Tembien

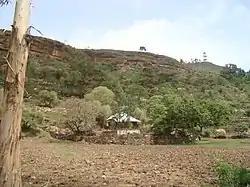
Cliff in Amba Aradam Sandstone at Addi Geza'iti; the TPLF headquarters are located in this cliff, at right under the tree

For a long time, Melfa, west of Hagere Selam, was the capital of Tembien; later on, the administration was established in Abiy Addi, as it was easier of access.